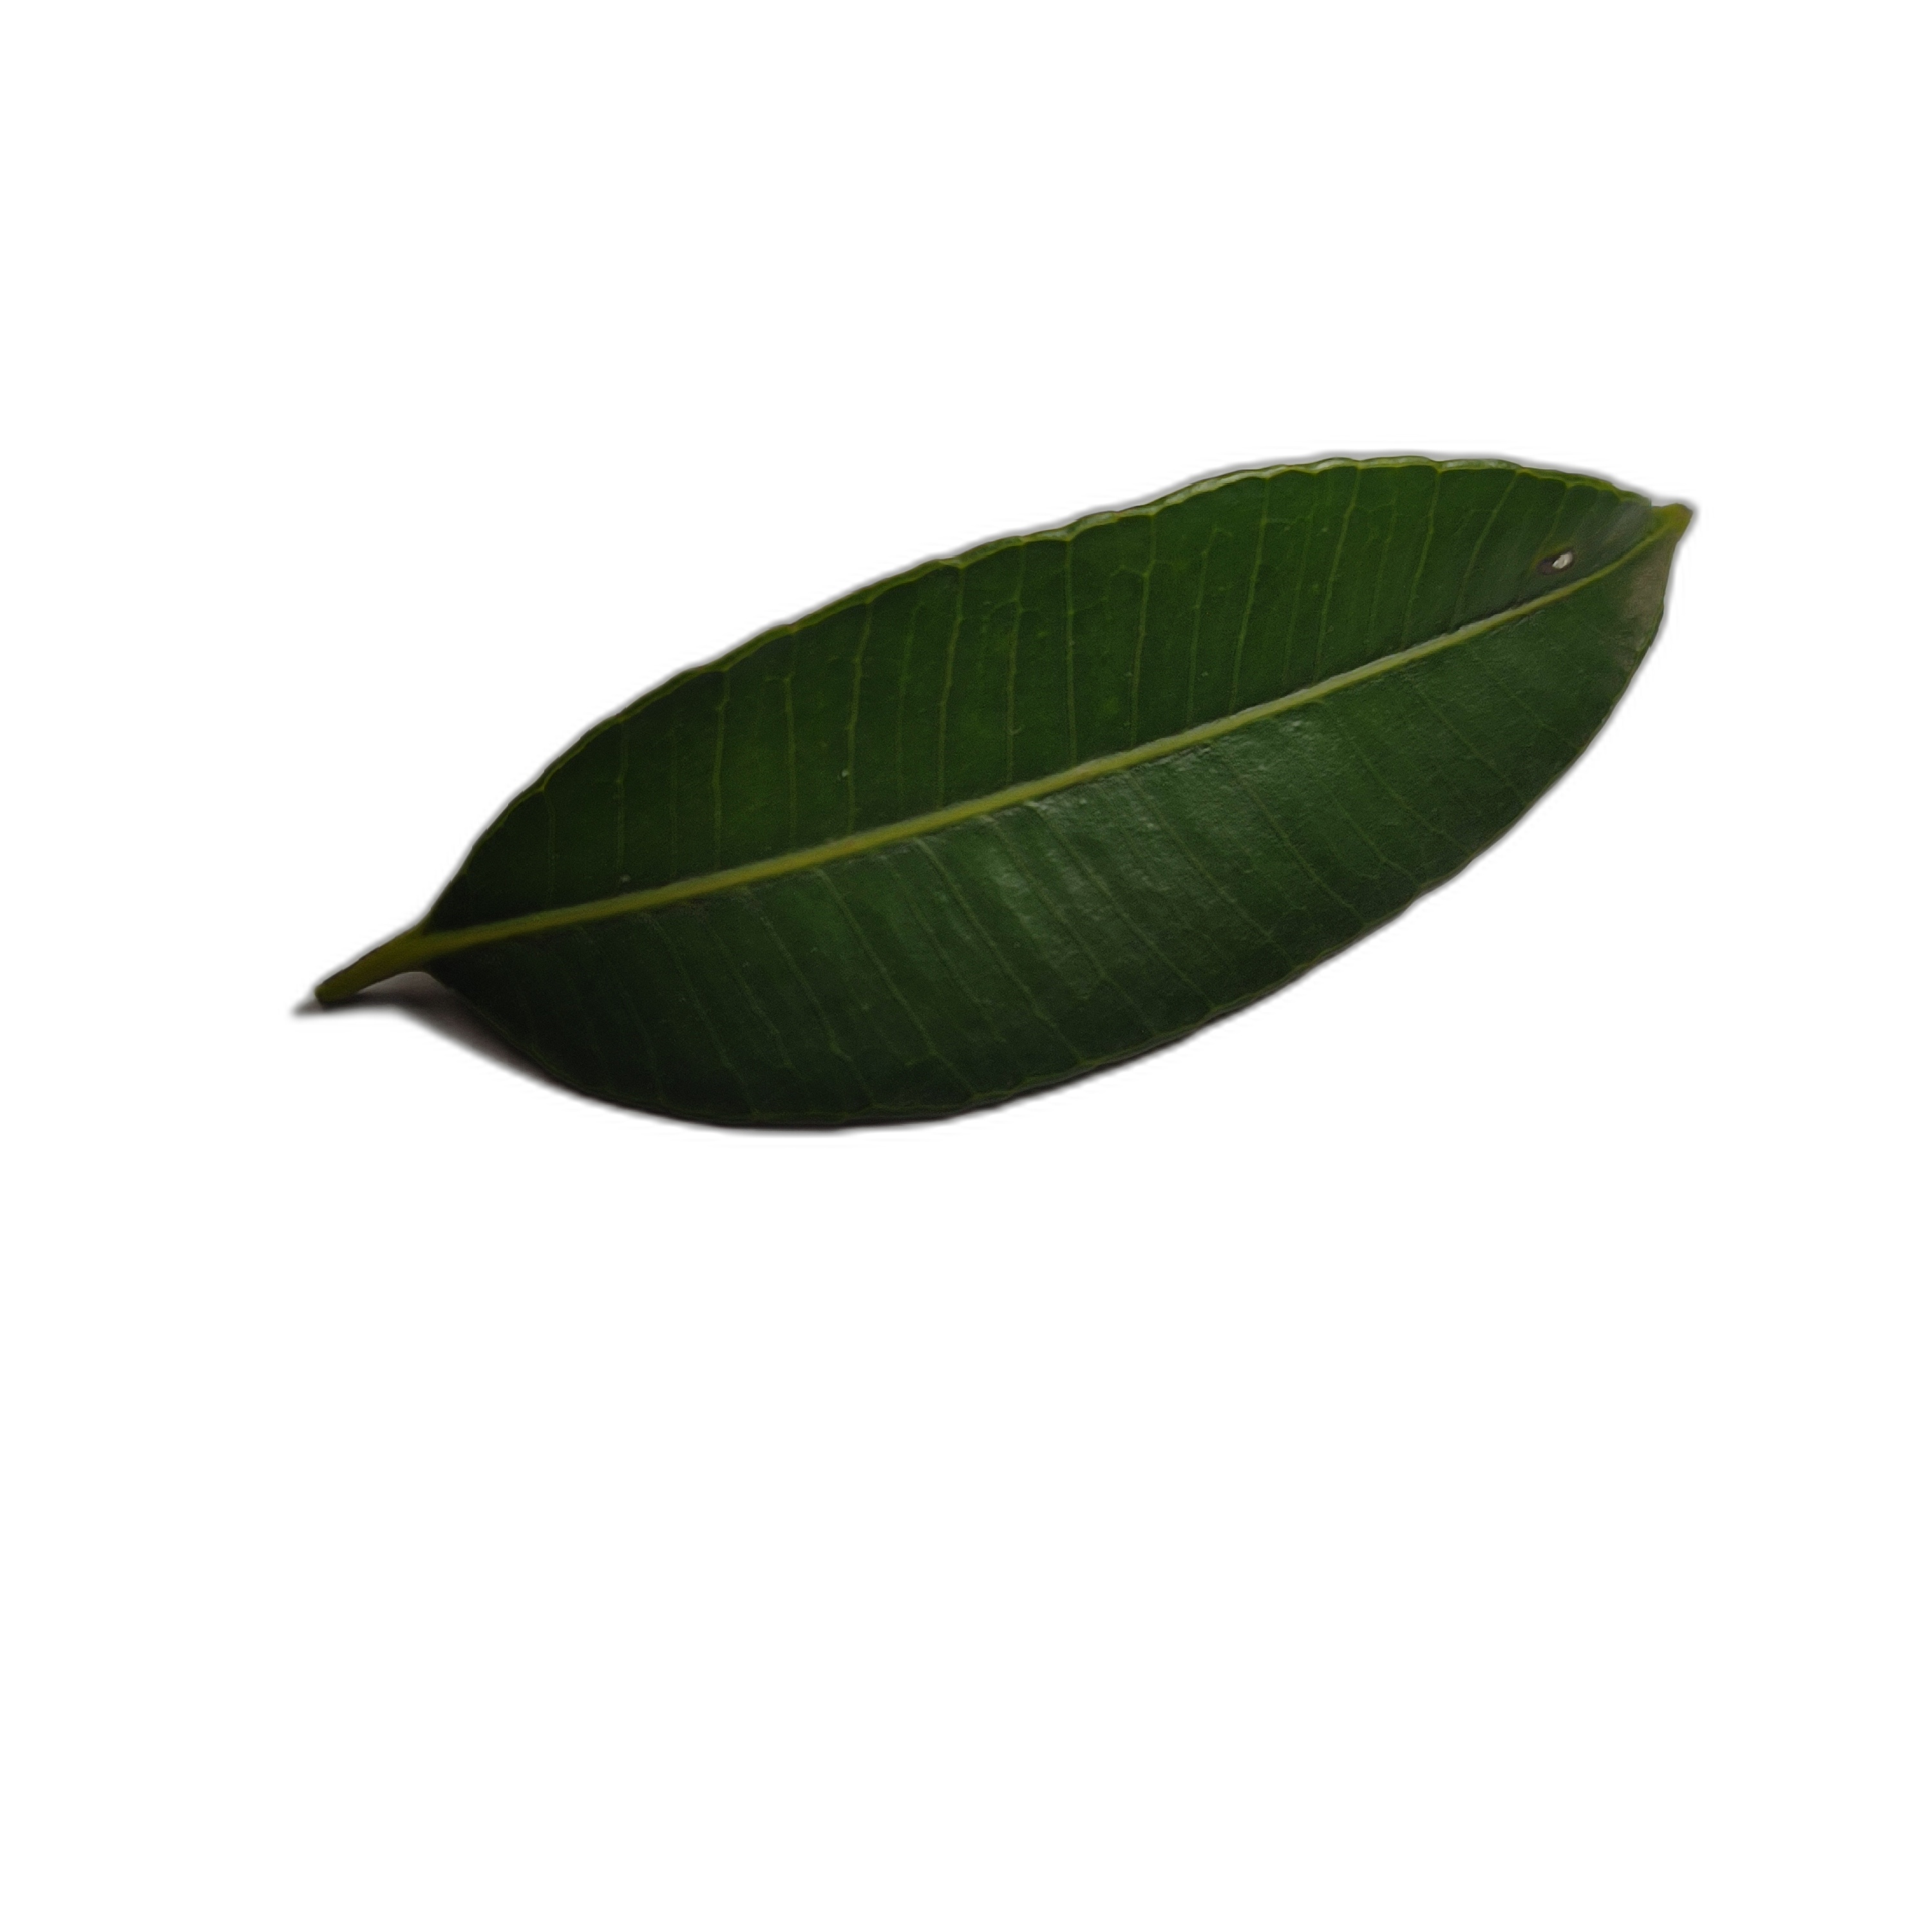
Label: healthy